List of EastEnders characters introduced in 2010

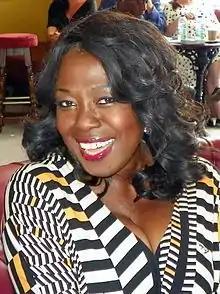
Grace is portrayed by Ellen Thomas, marking her third of four roles in the series.

In "EastEnders: E20", Grace tells Mercy that her friend Fatboy (Ricky Norwood) is a bad influence on her. When the character arrives in "EastEnders", she urges Mercy to tell Fatboy that they are moving to Lagos. She makes friends with Liz Turner (Kate Williams), mother of Owen Turner (Lee Ross) and later tells Fatboy about their plans. She hosts a lunch at the community centre and tells Lucas Johnson (Don Gilet) that she has grown fond of London but is going to Lagos for Mercy's sake. Fatboy then realises that neither Grace nor Mercy want to go and makes them realise this after Mercy has returned the key to their former home. Fatboy then says he has a plan for somewhere for them to live, and they move into a property on Albert Square. Grace attends a bible class with Mercy, held by Lucas. She apologises for Mercy's behaviour when she continues to ask about false prophets and a passage that states that anyone who questions a priest should be put to death, causing Lucas to leave. Grace makes Mercy write Lucas a letter of apology, but Mercy bins it.